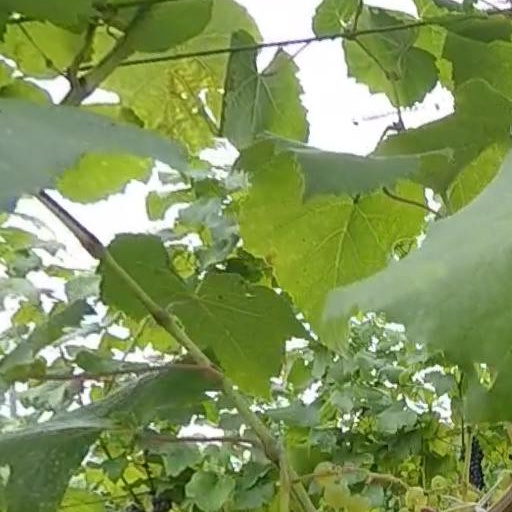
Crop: grape